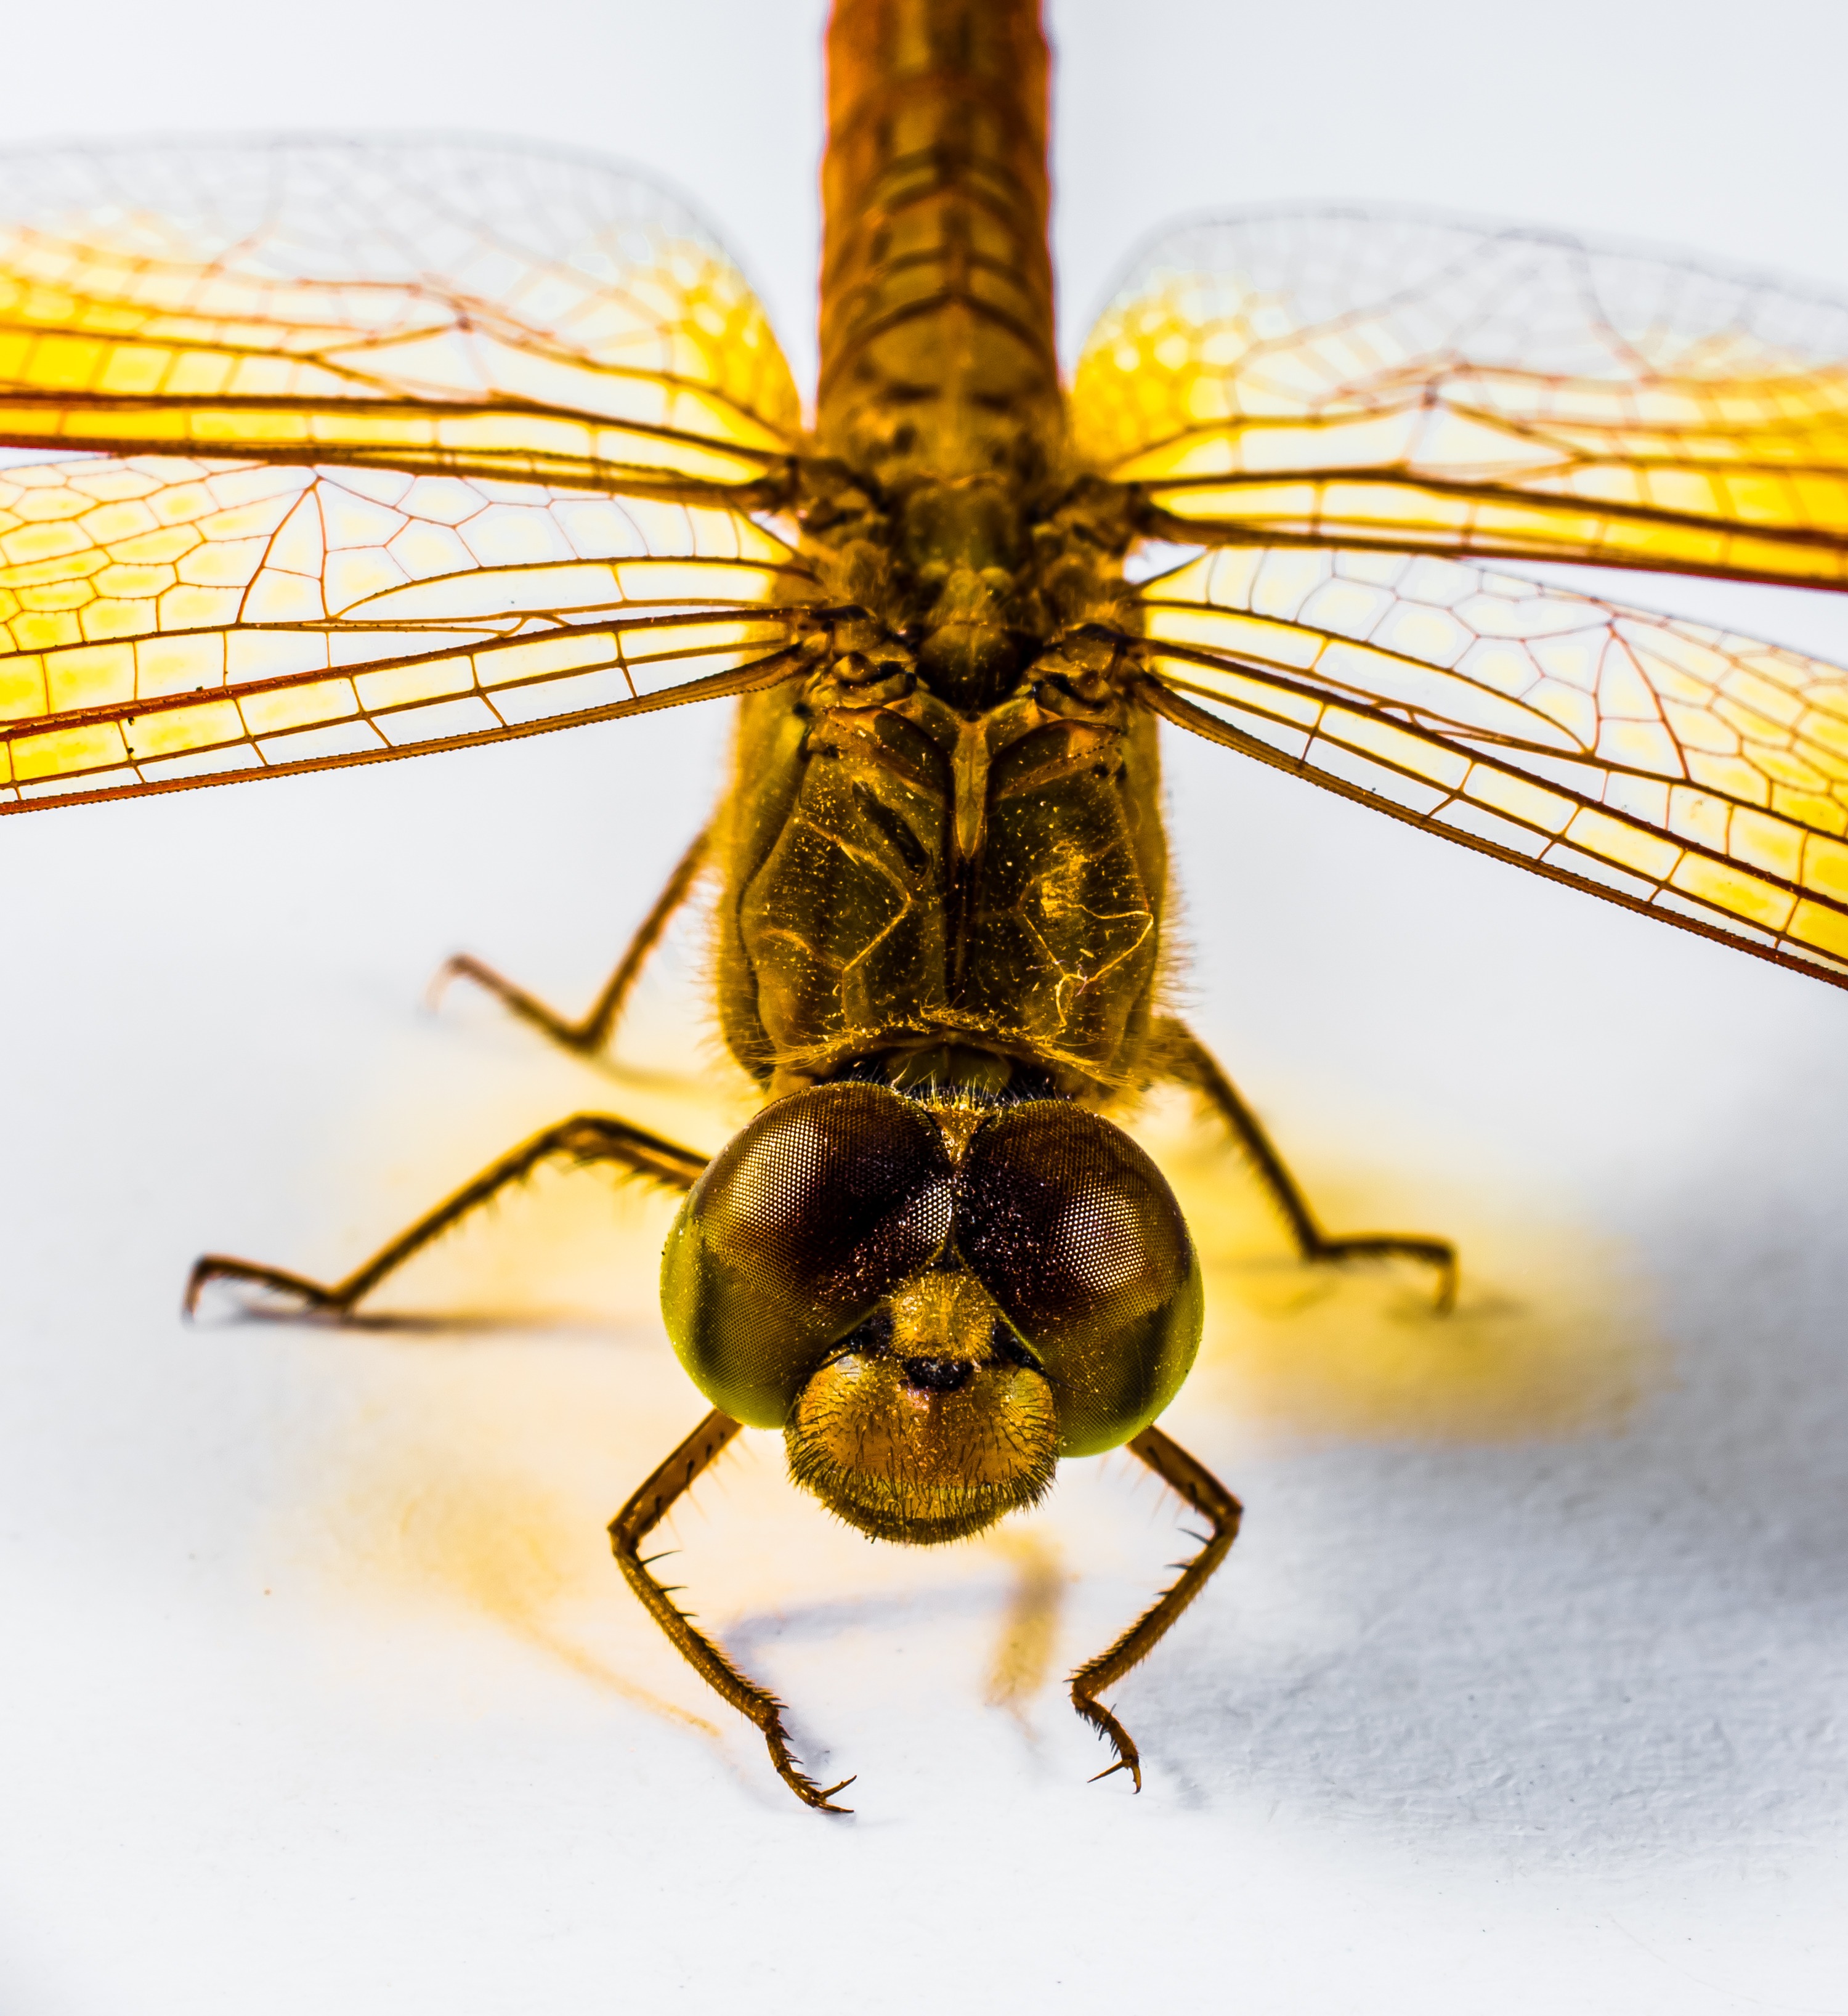
wing, photography, insect, yellow, close, fauna, invertebrate, close up, dragonfly, pest, macro photography, arthropod, chitin, dragonflies and damseflies